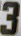
Number: 3